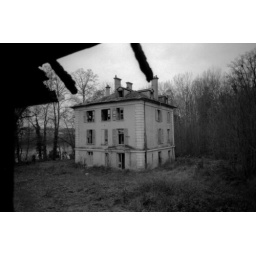
Abandonned houses in the forest